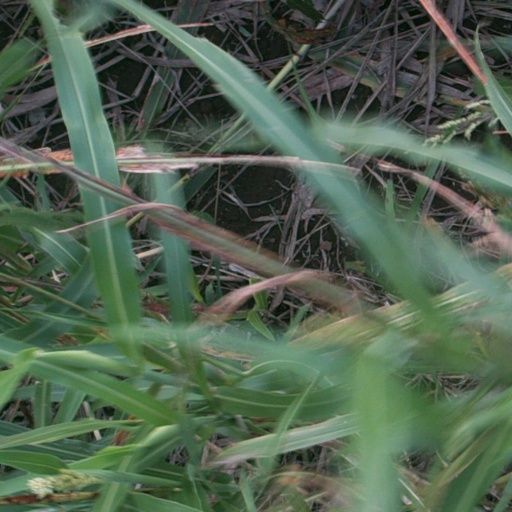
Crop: sorghum